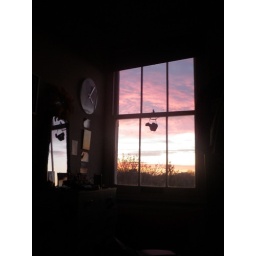
From my bedroom window in London, December 2010